Roppongi Vice

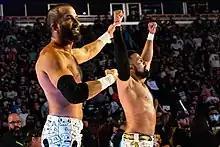
Roppongi Vice at Forbidden Door

On the May 24, 2021, episode of "", Beretta, along with Chuck Taylor and Orange Cassidy, saved Romero from an attack by Ryan Nemeth, Peter Avalon and Cezar Bononi, briefly reuniting Roppongi Vice as their theme music played and they embraced in the ring. Romero would return to AEW and on the December 8 episode of "AEW Dynamite" would team with Beretta's current tag team partner, Taylor, in a losing effort against The Young Bucks. After the match, The Young Bucks, along with Adam Cole assaulted the pair. Beretta made a surprise return, having been out following neck surgery, to come to their aid. After fighting off the assailants Romero, Beretta, Taylor, and the rest of the Best Friends stable celebrated in the ring while the Roppongi Vice theme music was played.